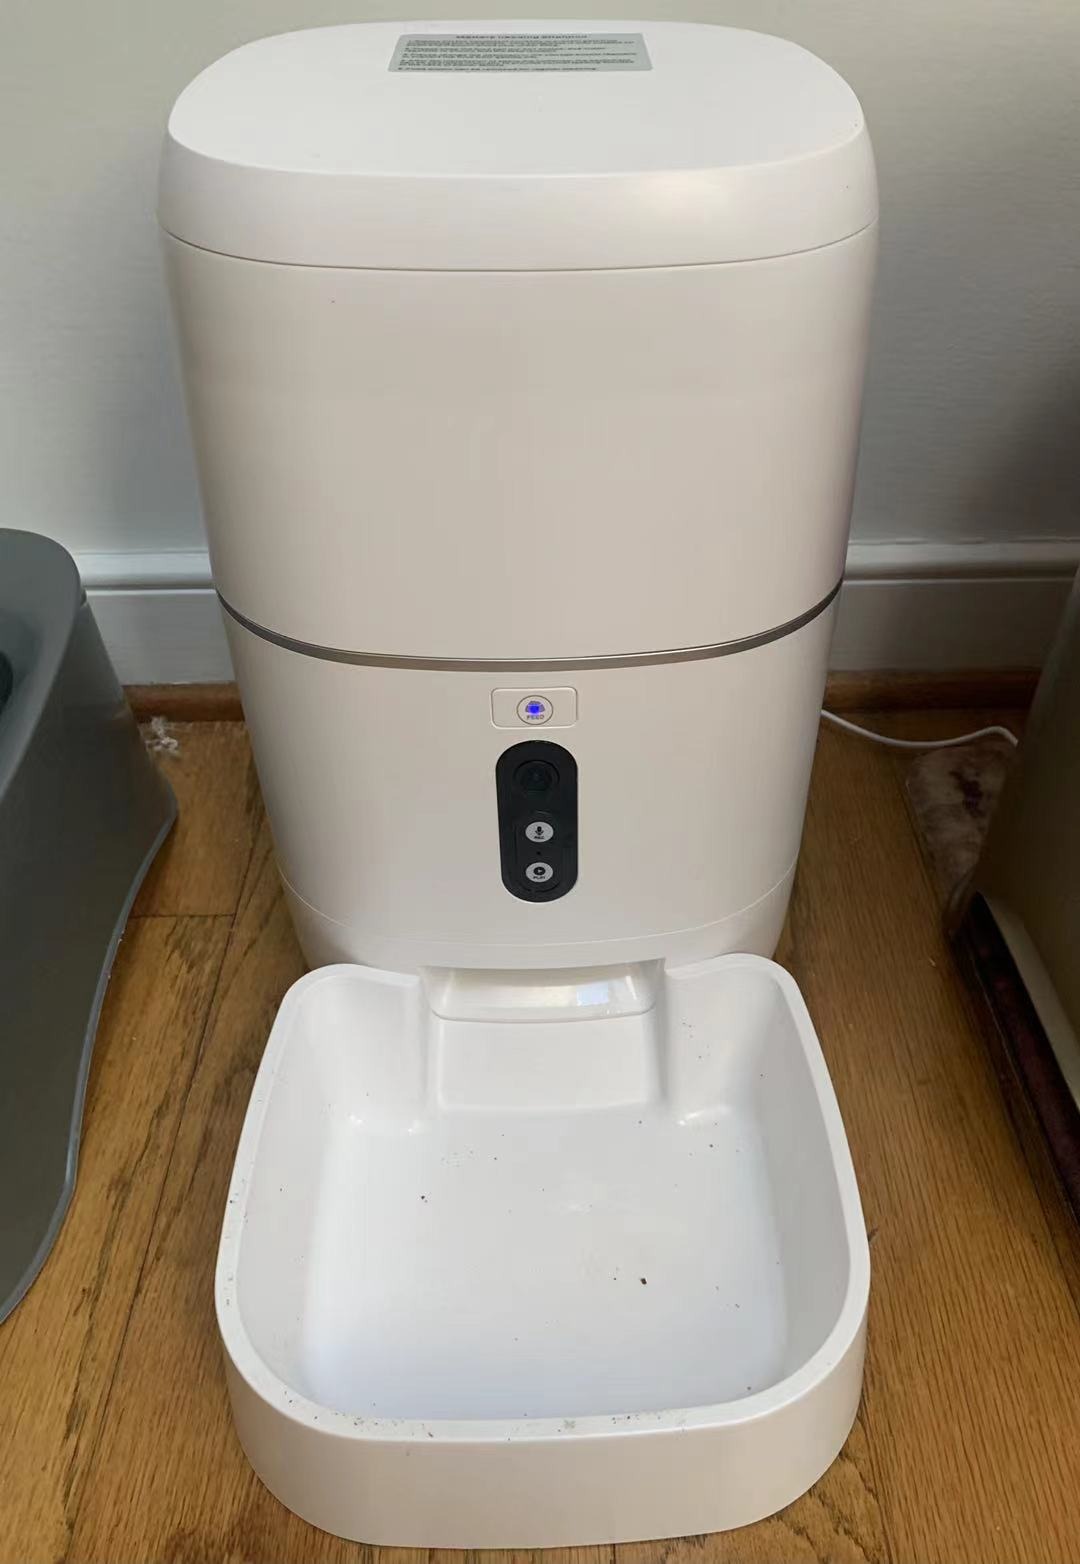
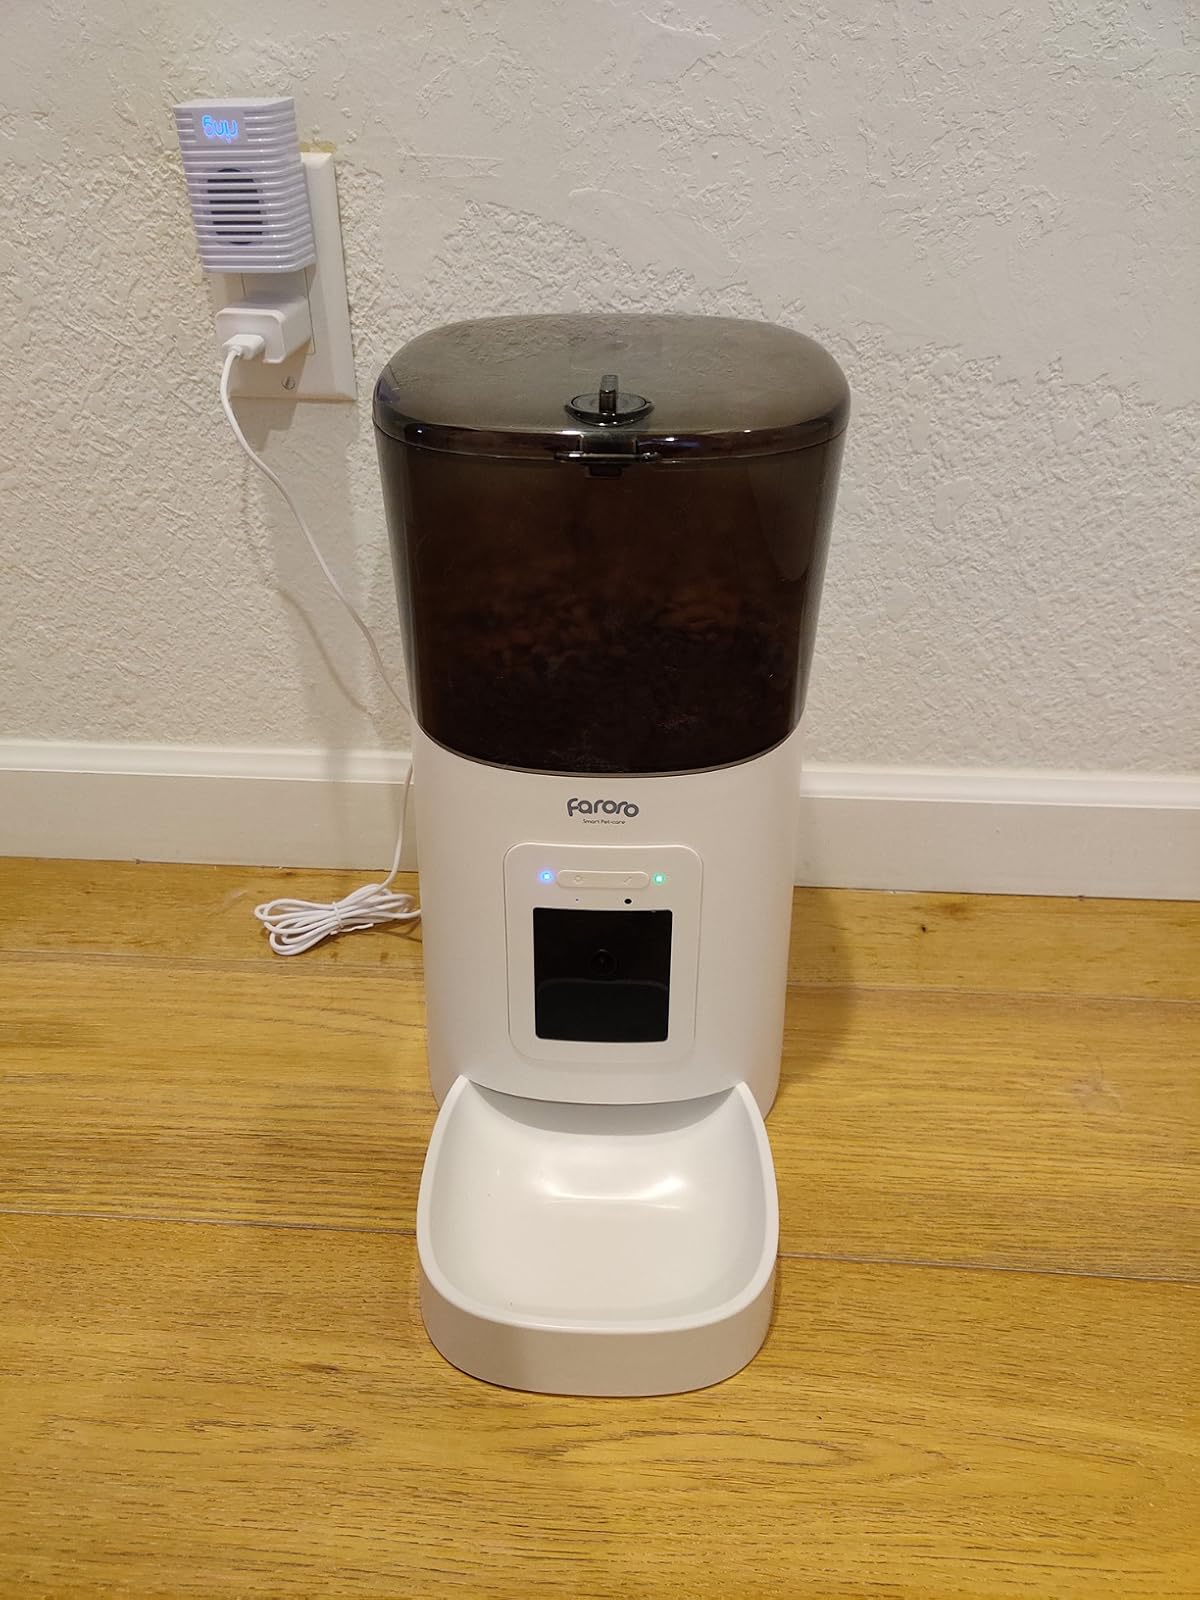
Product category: items_feeder
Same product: no